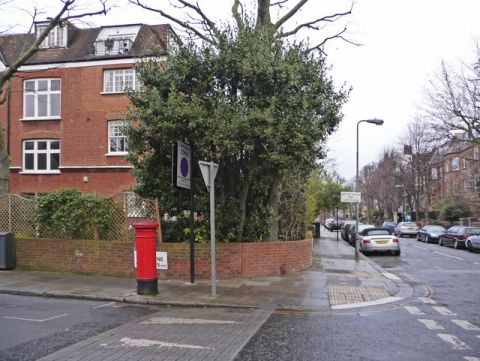
Road surface condition: dry